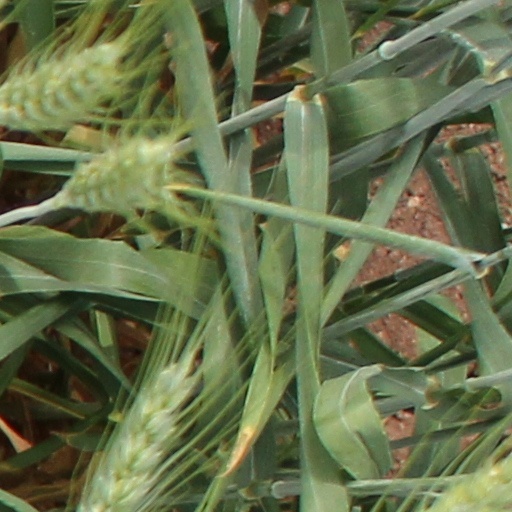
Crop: wheat